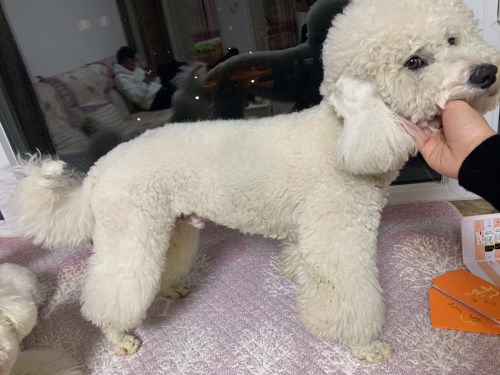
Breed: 3083-n000117-Bichon_Frise